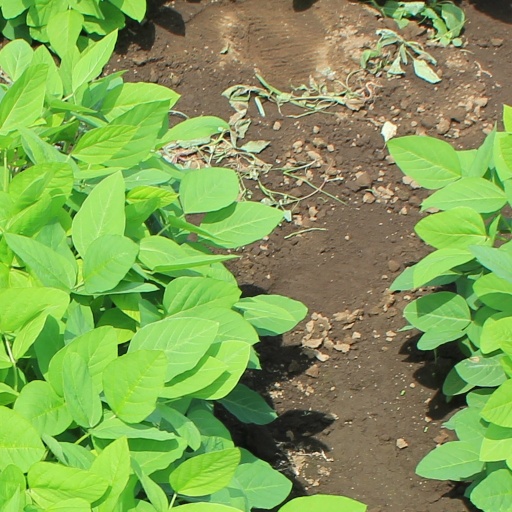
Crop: soybean